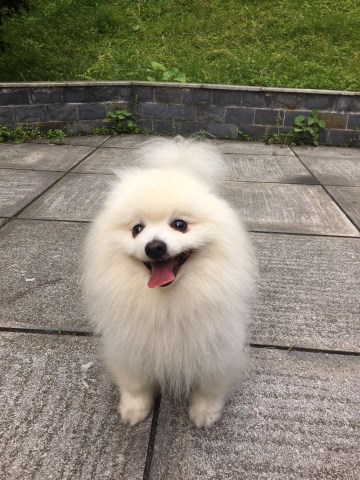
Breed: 1936-n000005-Pomeranian